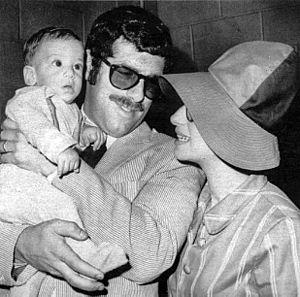
Jason Gould est un acteur américain.